Steamboat Bill, Jr.

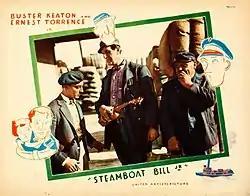
Lobby card

The original idea for the film came from Charlie Chaplin collaborator Charles Reisner, who was the director. Keaton, who had directed or co-directed many of his earlier films, was an uncredited co-director on this project.In June 1927, he traveled to Sacramento, California, and spent over $100,000 building sets, including a pier. Original plans called for an ending with a flood sequence, but due to the devastating 1927 Mississippi River Flood, producer Joseph Schenck forced him to cut the arrangement. Keaton also spent an additional $25,000 for the cyclone scene, which included breakaway street sets and six powerful Liberty-motor wind machines. The cyclone scene cost one-third of the film's entire budget, estimated at between $300,000 and $404,282. Keaton, who planned and performed his own stunts himself, was suspended on a cable from a crane, which hurled him from place to place as if airborne.